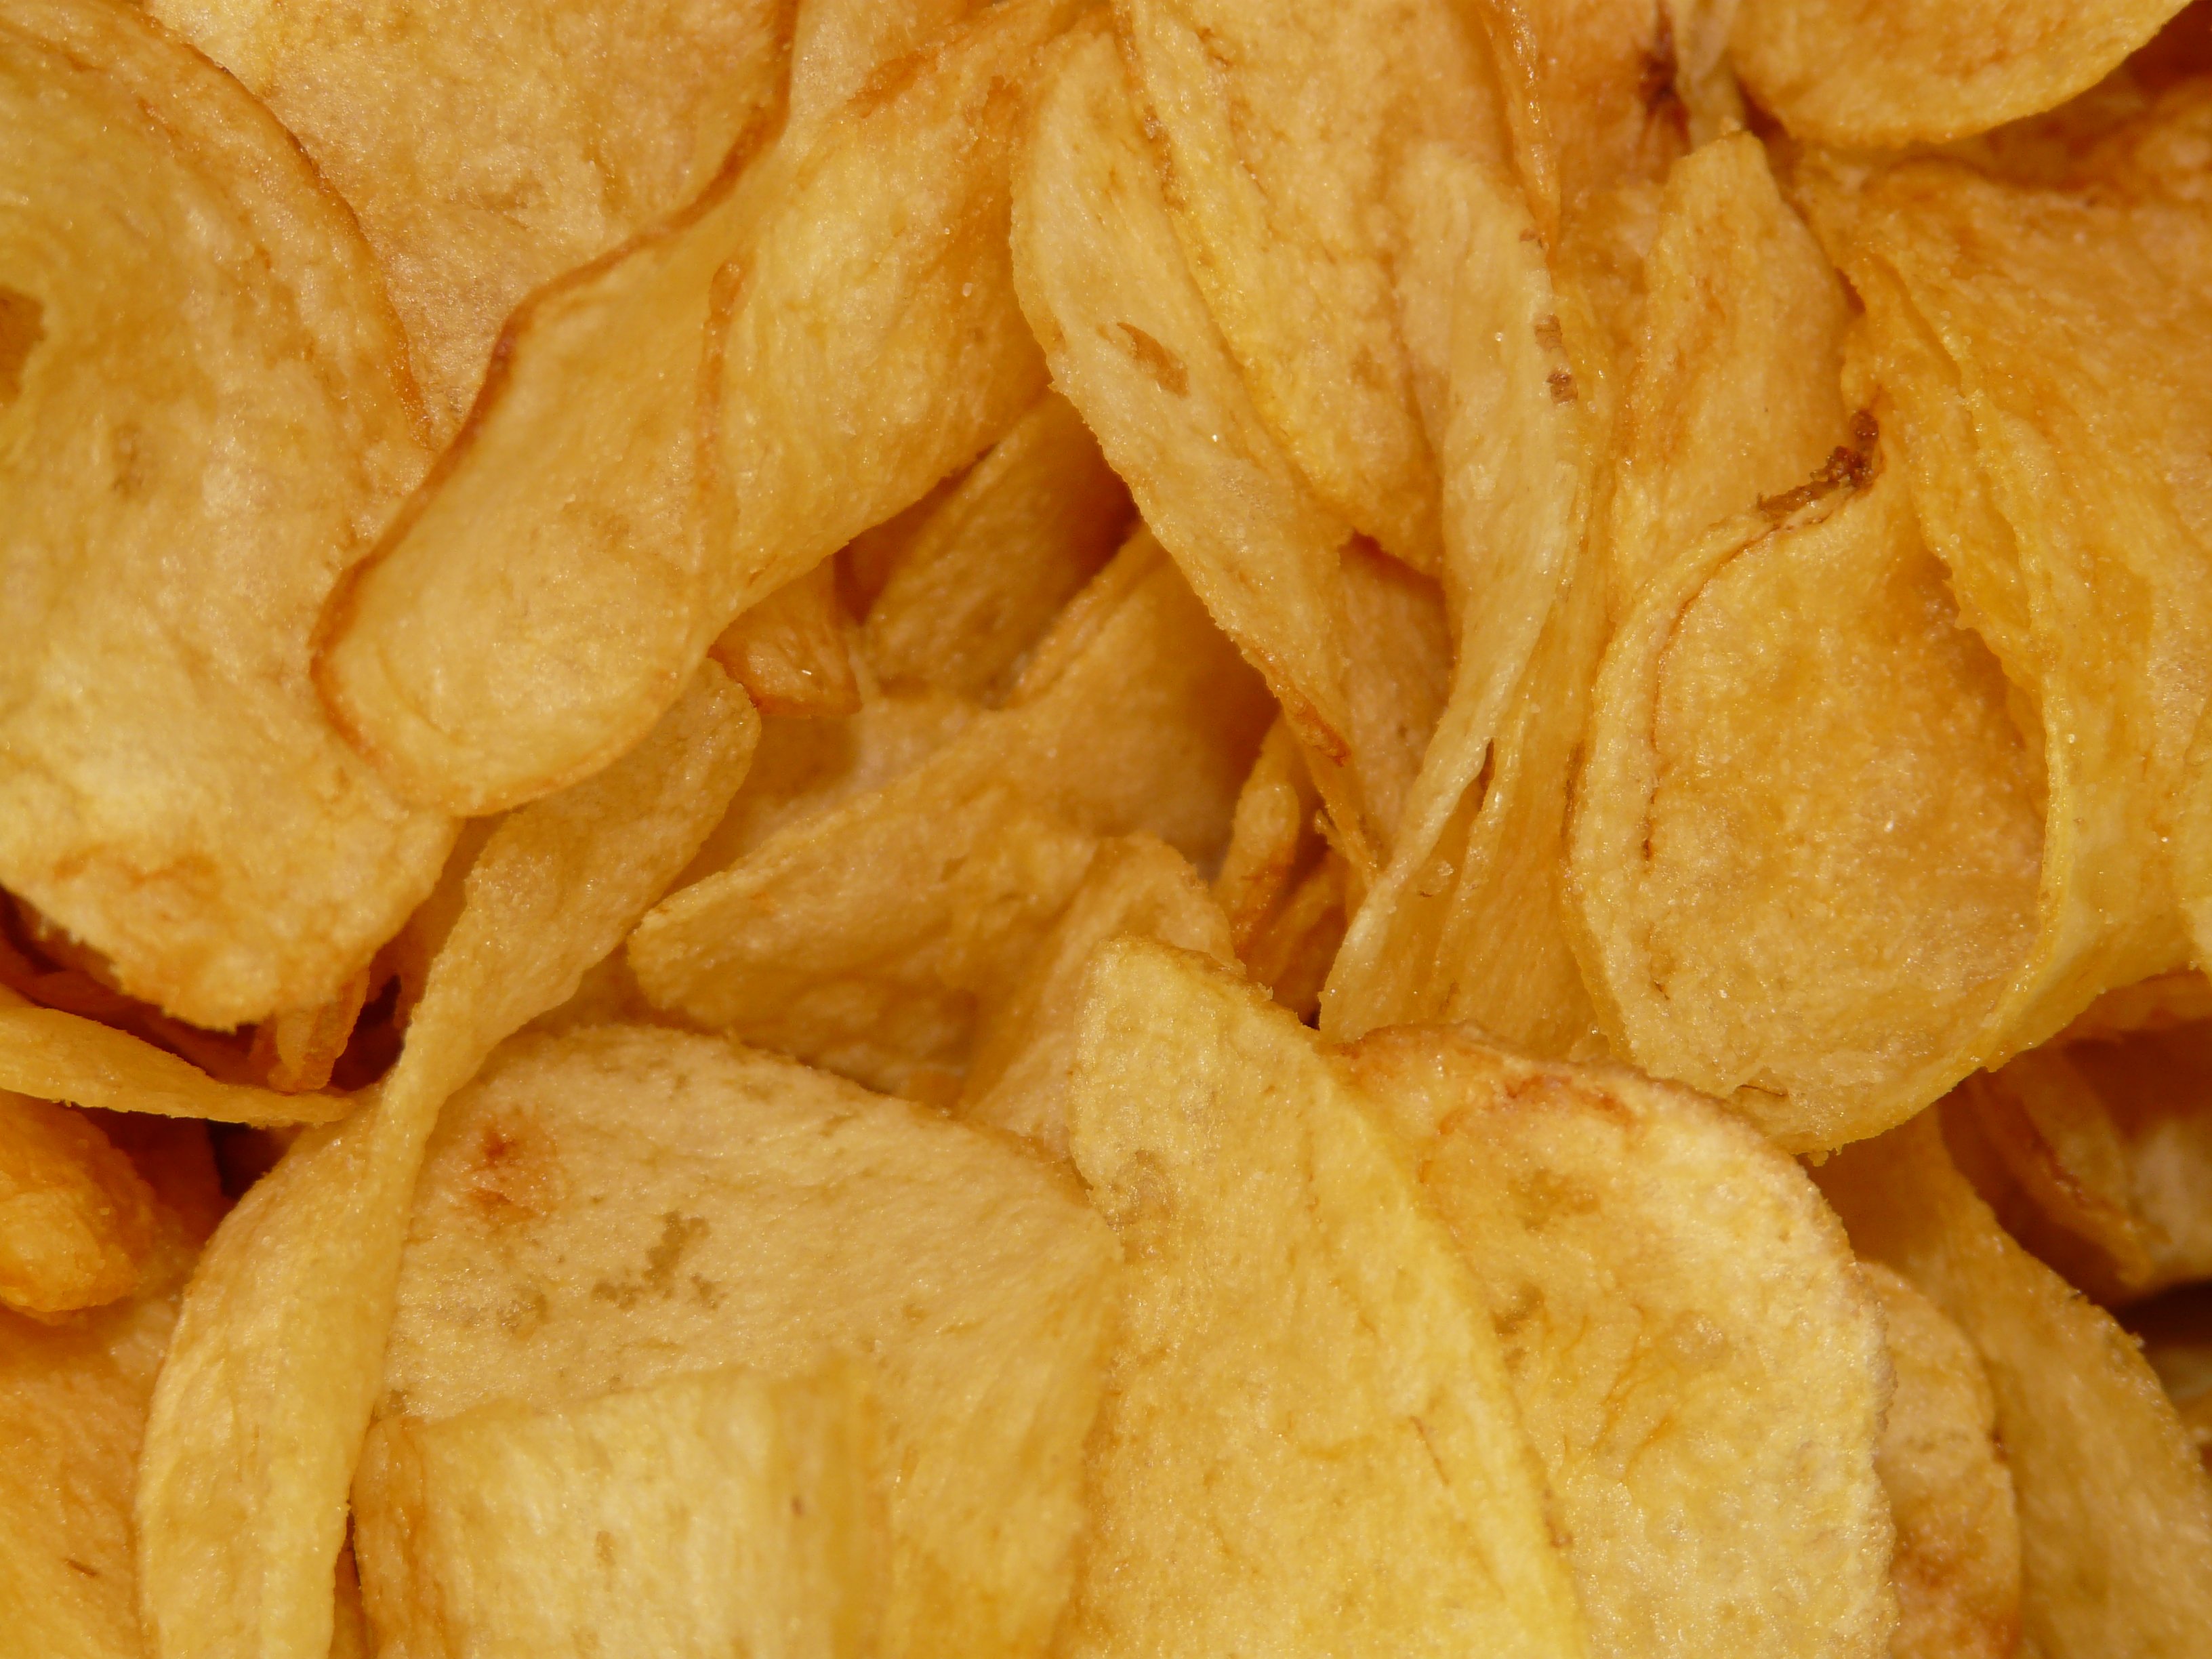
dish, food, produce, vegetable, eat, cuisine, fat, thick, chips, greasy, french fries, unhealthy, junk food, side dish, potato chips, snack food, fried food, tortilla chip, potato chip, cooking plantain